Dayton Flyers men's basketball

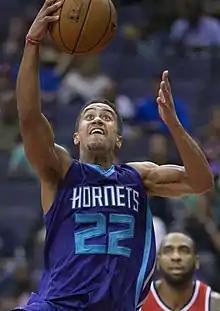
Brian Roberts, 2004–2008

The Flyers are noted for their fan base, dubbed "The Flyer Faithful." The Flyers are routinely in the top-30 in average game attendance among all NCAA Division I basketball programs. As a result of this support, UD Arena is regarded as not only an extremely challenging venue in which to play, but has been hailed as one of the greatest basketball atmospheres in all of college basketball. Additionally, this fan base is noted for its willingness to travel and enthusiastically support the Flyers in both neutral and hostile environments.